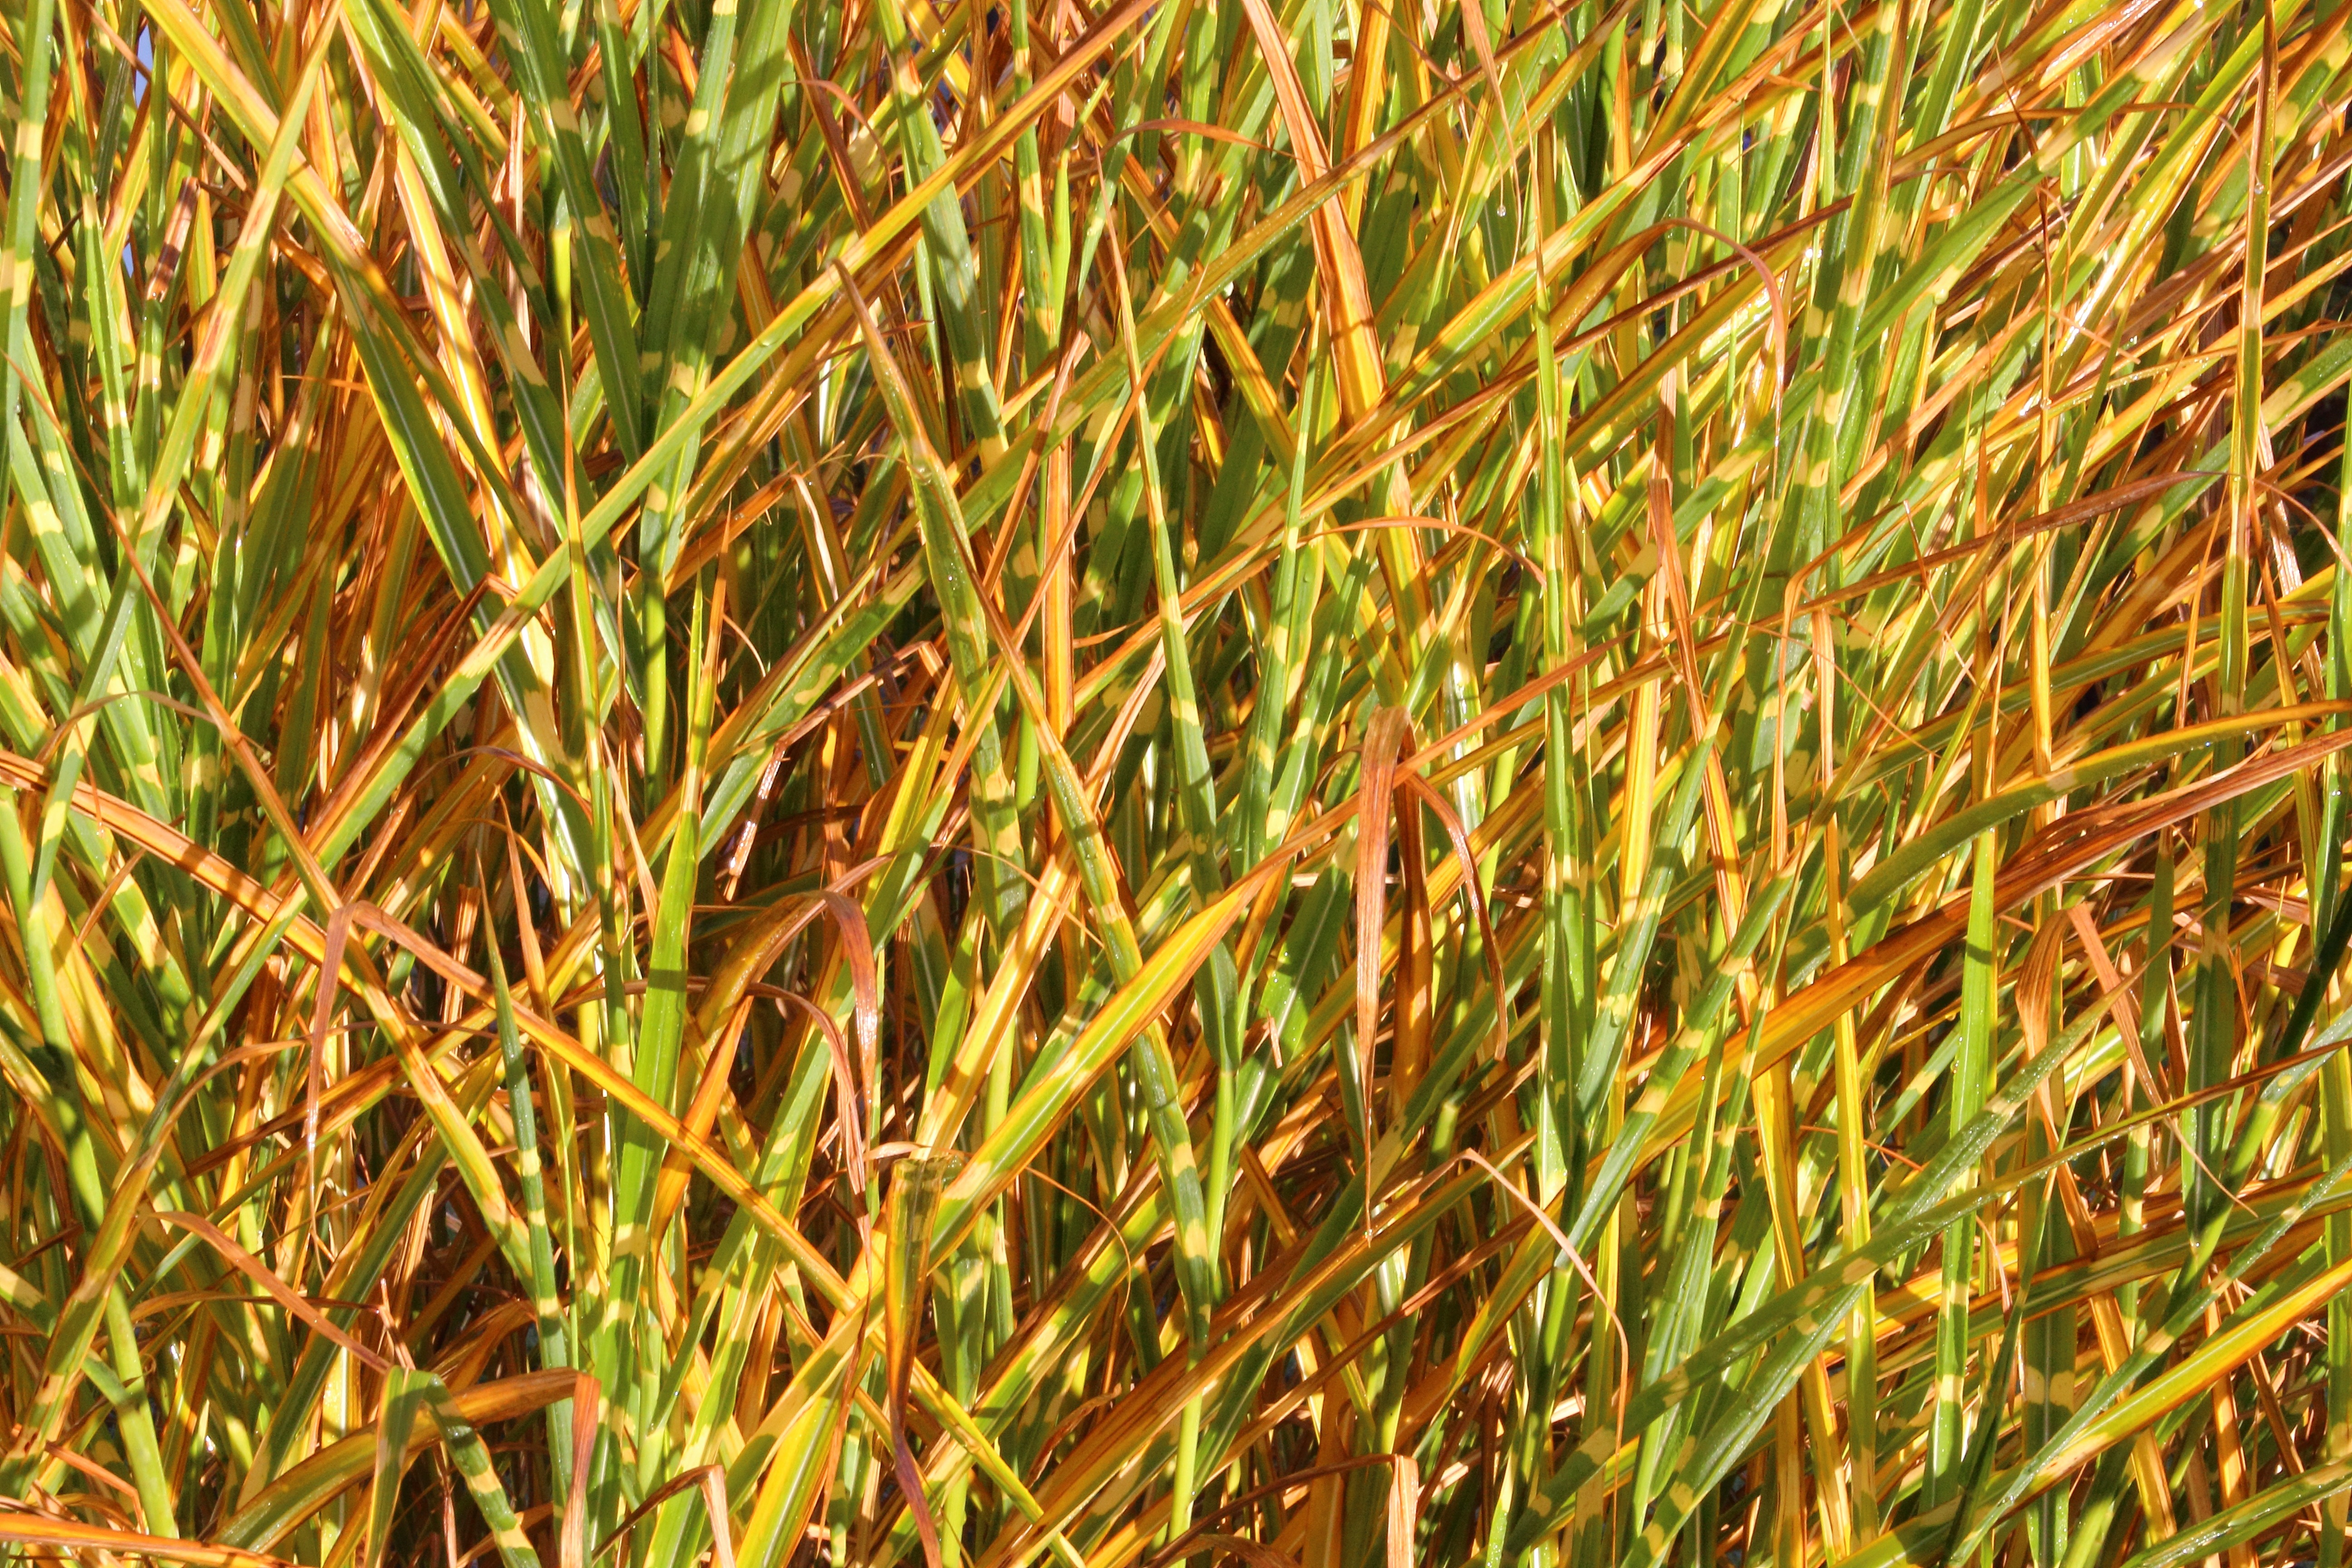
grass, light, plant, field, lawn, meadow, prairie, sunlight, leaf, flower, pattern, crop, colorful, agriculture, background, grassland, selloana, grass family, phragmites